Connecticut Hall

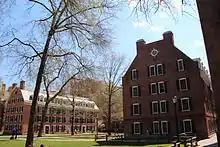
Connecticut Hall at left and McClellan Hall, built in 1925 as a replica of Connecticut Hall, at right.

When Yale College moved to New Haven in 1718, the town had constructed a wooden building known as the College House for its occupancy at the corner of College and Chapel Streets. By 1747, the College House held less than half of the college's enrolled students, and college president Thomas Clap announced that funds would be raised from the Colony of Connecticut for a "new College House" of three stories. The money used to fund the project came from the sale of a French ship captured by a privateer, a lottery, and a grant from the Connecticut Assembly. Construction, completed by 1752, was headed by Francis Letort and Thomas Bills, who also designed the college's next building, the First Chapel. Among the construction workers were at least five enslaved Africans, one of whom was owned by Yale president Thomas Clap, who were recorded as having worked for 436.5 days. The new dormitory was built long, wide, three stories tall. Because President Clap instructed the builders to follow plans he received from Harvard University, it was nearly a duplicate of Harvard's Massachusetts Hall, completed in 1720. In its original incarnation, just under one hundred rooms were fit under its gambrel roof.